Piano Sonata (Barber)

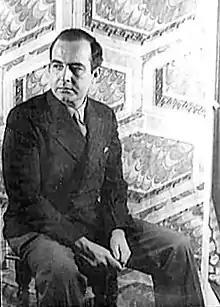
The composer in 1944

The Piano Sonata in E-flat minor, Op. 26, by the American composer Samuel Barber, was commissioned for the twenty-fifth anniversary of the League of Composers by American songwriters Irving Berlin and Richard Rodgers. Composed from 1947 to 1949, the sonata is in four movements. It was first performed by Vladimir Horowitz in December 1949 in Havana, Cuba, followed by performances in Washington, D.C. and New York City in January 1950. The sonata is regarded as a cornerstone of American piano literature and one of Barber's most significant achievements. Critics hailed it as a defining moment in mid-20th-century music, with "The New York Times" describing it as the "first sonata truly to come of age by an American composer of this period".